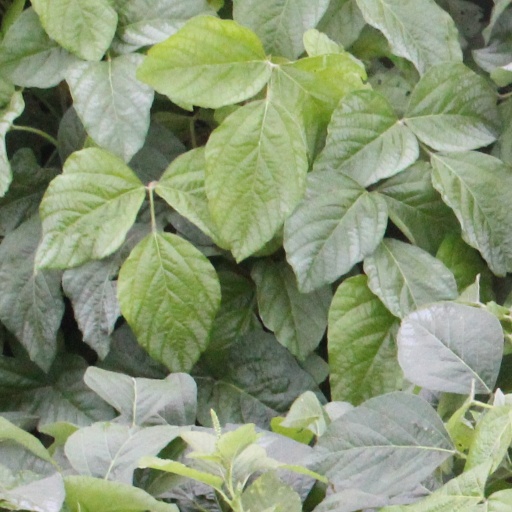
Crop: soybean